French aircraft carrier Charles de Gaulle

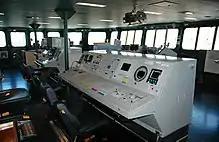
Command bridge of "Charles de Gaulle"

On 11 October 2001, the frigate , four AWACS aircraft and "Charles de Gaulle" were involved in a successful trial of the Link 16 high-bandwidth secure data network. The network allows real-time monitoring of the airspace from the south of England to the Mediterranean Sea. The collected data were also transmitted in real-time to the frigate through the older MIL-STD-6011 system.